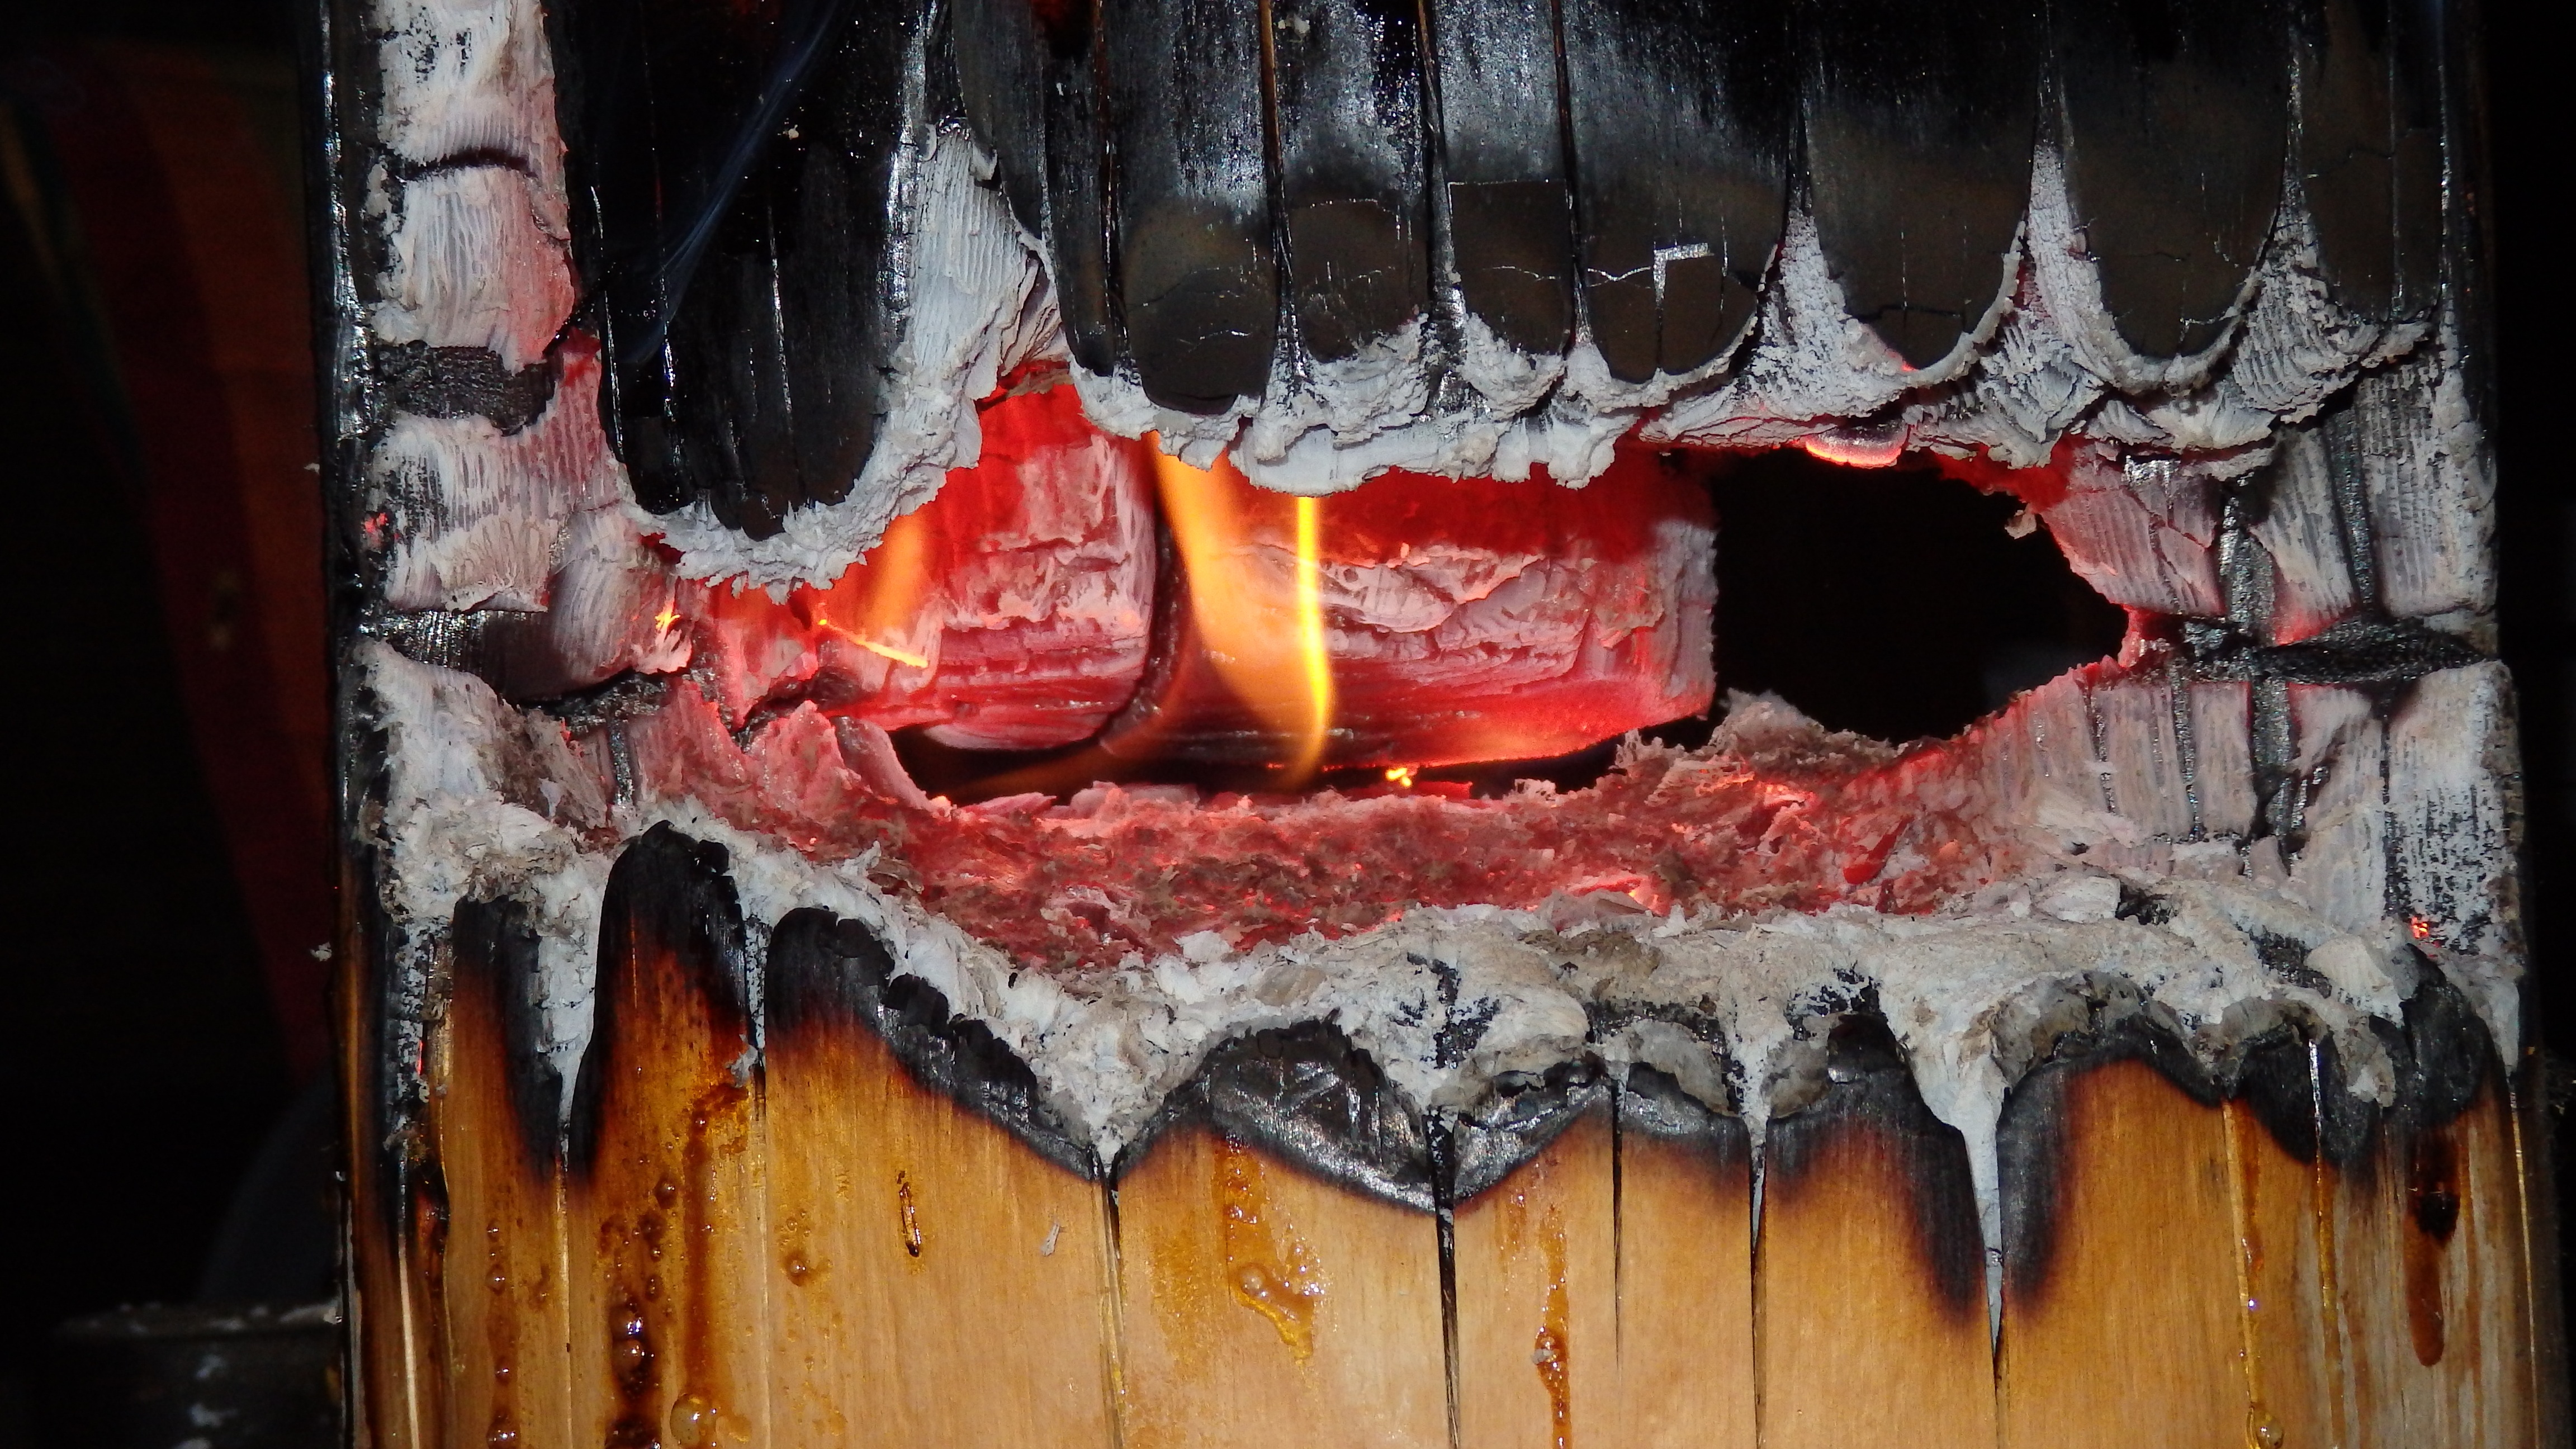
formation, red, fire, painting, temple, carving, mood, tree torch